Bruno Braakhuis

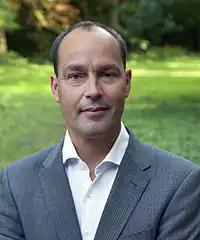
Bruno Braakhuis

Bruno Adrianus Maria Braakhuis (born 10 July 1961 in Haarlem) is a former Dutch politician and marketing as well as communication manager. As a member of GreenLeft (GroenLinks) he was an MP from 17 June 2010 to 19 September 2012. He focused on matters of economic affairs, science, innovation and the European Union. After his membership of the House of Representatives he has become a member of the Party for the Animals (PvdD).